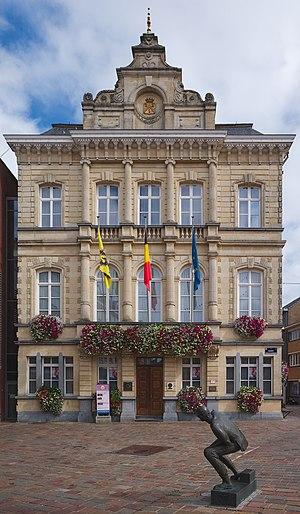
Tielt, en français Thielt, est une ville néerlandophone de Belgique située en Région flamande, chef-lieu d'arrondissement en province de Flandre-Occidentale. Elle comptait 1ᵉʳ janvier 2015, 20 070 habitants, 9 999 hommes et 10 071 femmes, soit une densité de 153,66 habitant/km².